Rigid-framed electric locomotive

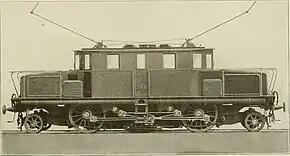
Side view of an electric locomotive with prominent coupling rods between its three driving wheels and a triangular coupling rod from the two motors. There are single-axle pony trucks at each end.

Rigid-framed electric locomotives were some of the first generations of electric locomotive design. When these began the traction motors of these early locomotives, particularly with AC motors, were too large and heavy to be mounted directly to the axles and so were carried on the frame. One of the initial simplest wheel arrangements for a mainline electric locomotive, from around 1900, was the 1′C1′ arrangement, in UIC classification.